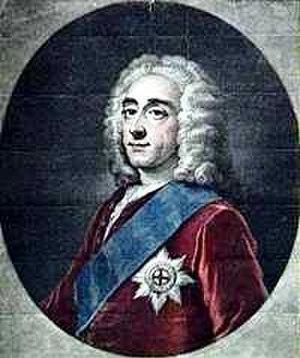
Le traité de Vienne de 1731 est un traité conclu en premier lieu par le Royaume-Uni, l'Autriche et les Provinces-Unies, avec le concours ultérieur de l'Espagne.